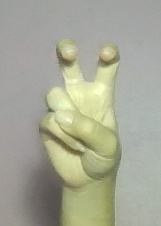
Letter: toot